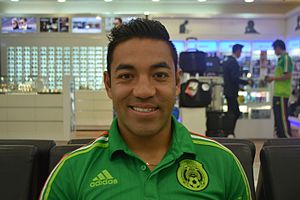
Marco Fabián
Marco Jhonfai Fabián de la Mora, er en mexicansk fodboldspiller. Han spiller i Tyskland for Eintracht Frankfurt.